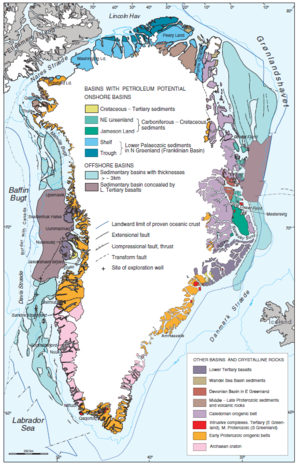
Grønlands geologi
Geologisk kort over Grønland.[1]
Geologisk kort over Grønland
Grønland er verdens største ø, og øen er for 80 procents vedkommende dækket af indlandsis. De ca. 410.000 km² isfrit land, svarende til Sveriges landareal, ligger som en op til 250 km bred bræmme langs kysten, og det er altovervejende herfra man kender til Grønlands geologi.